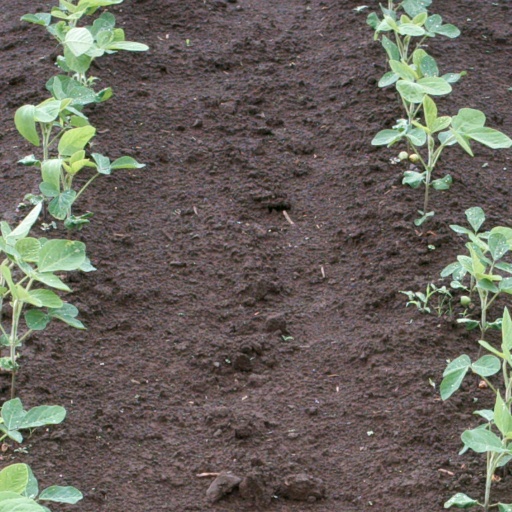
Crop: soybean